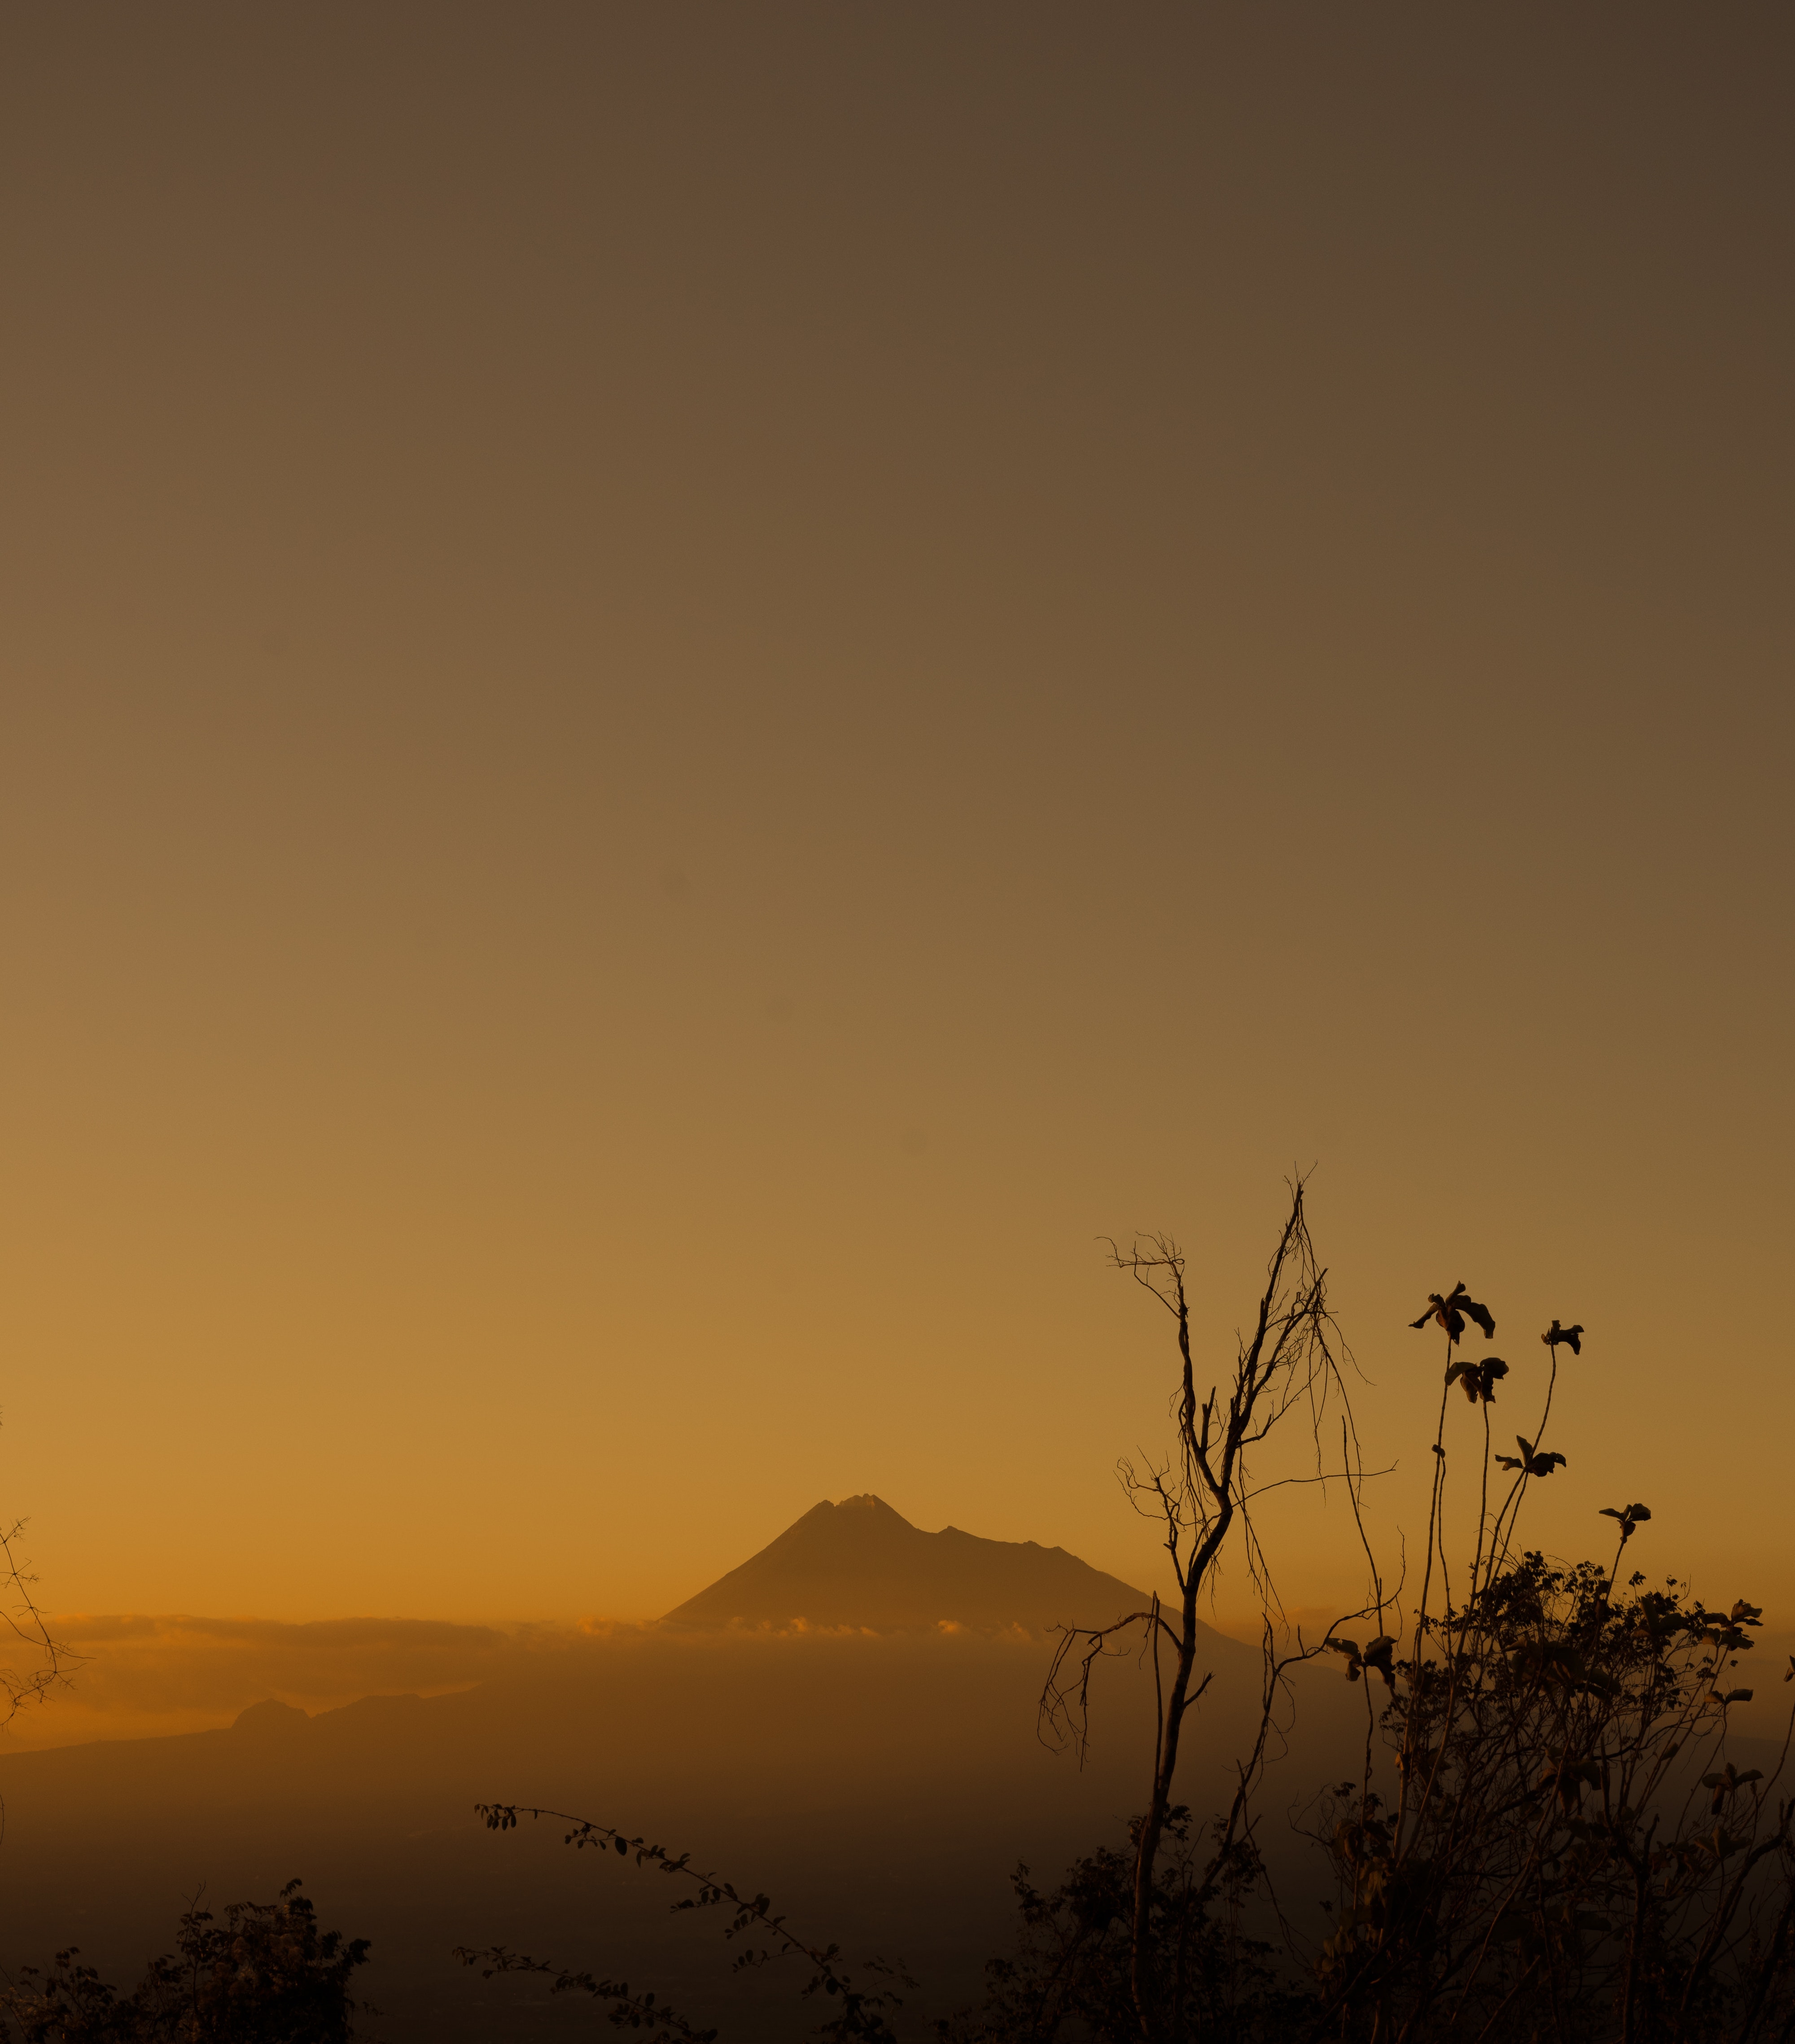
sky, nature, atmospheric phenomenon, natural landscape, morning, tree, afterglow, horizon, cloud, sunrise, yellow, atmosphere, evening, orange, sunset, dusk, branch, hill, calm, landscape, mountain, sunlight, dawn, plant, photography, plain, savanna, hill station, mist, silhouette, red sky at morning